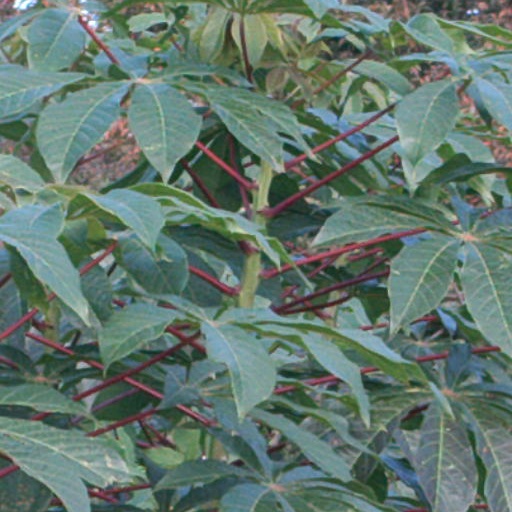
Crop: cassava